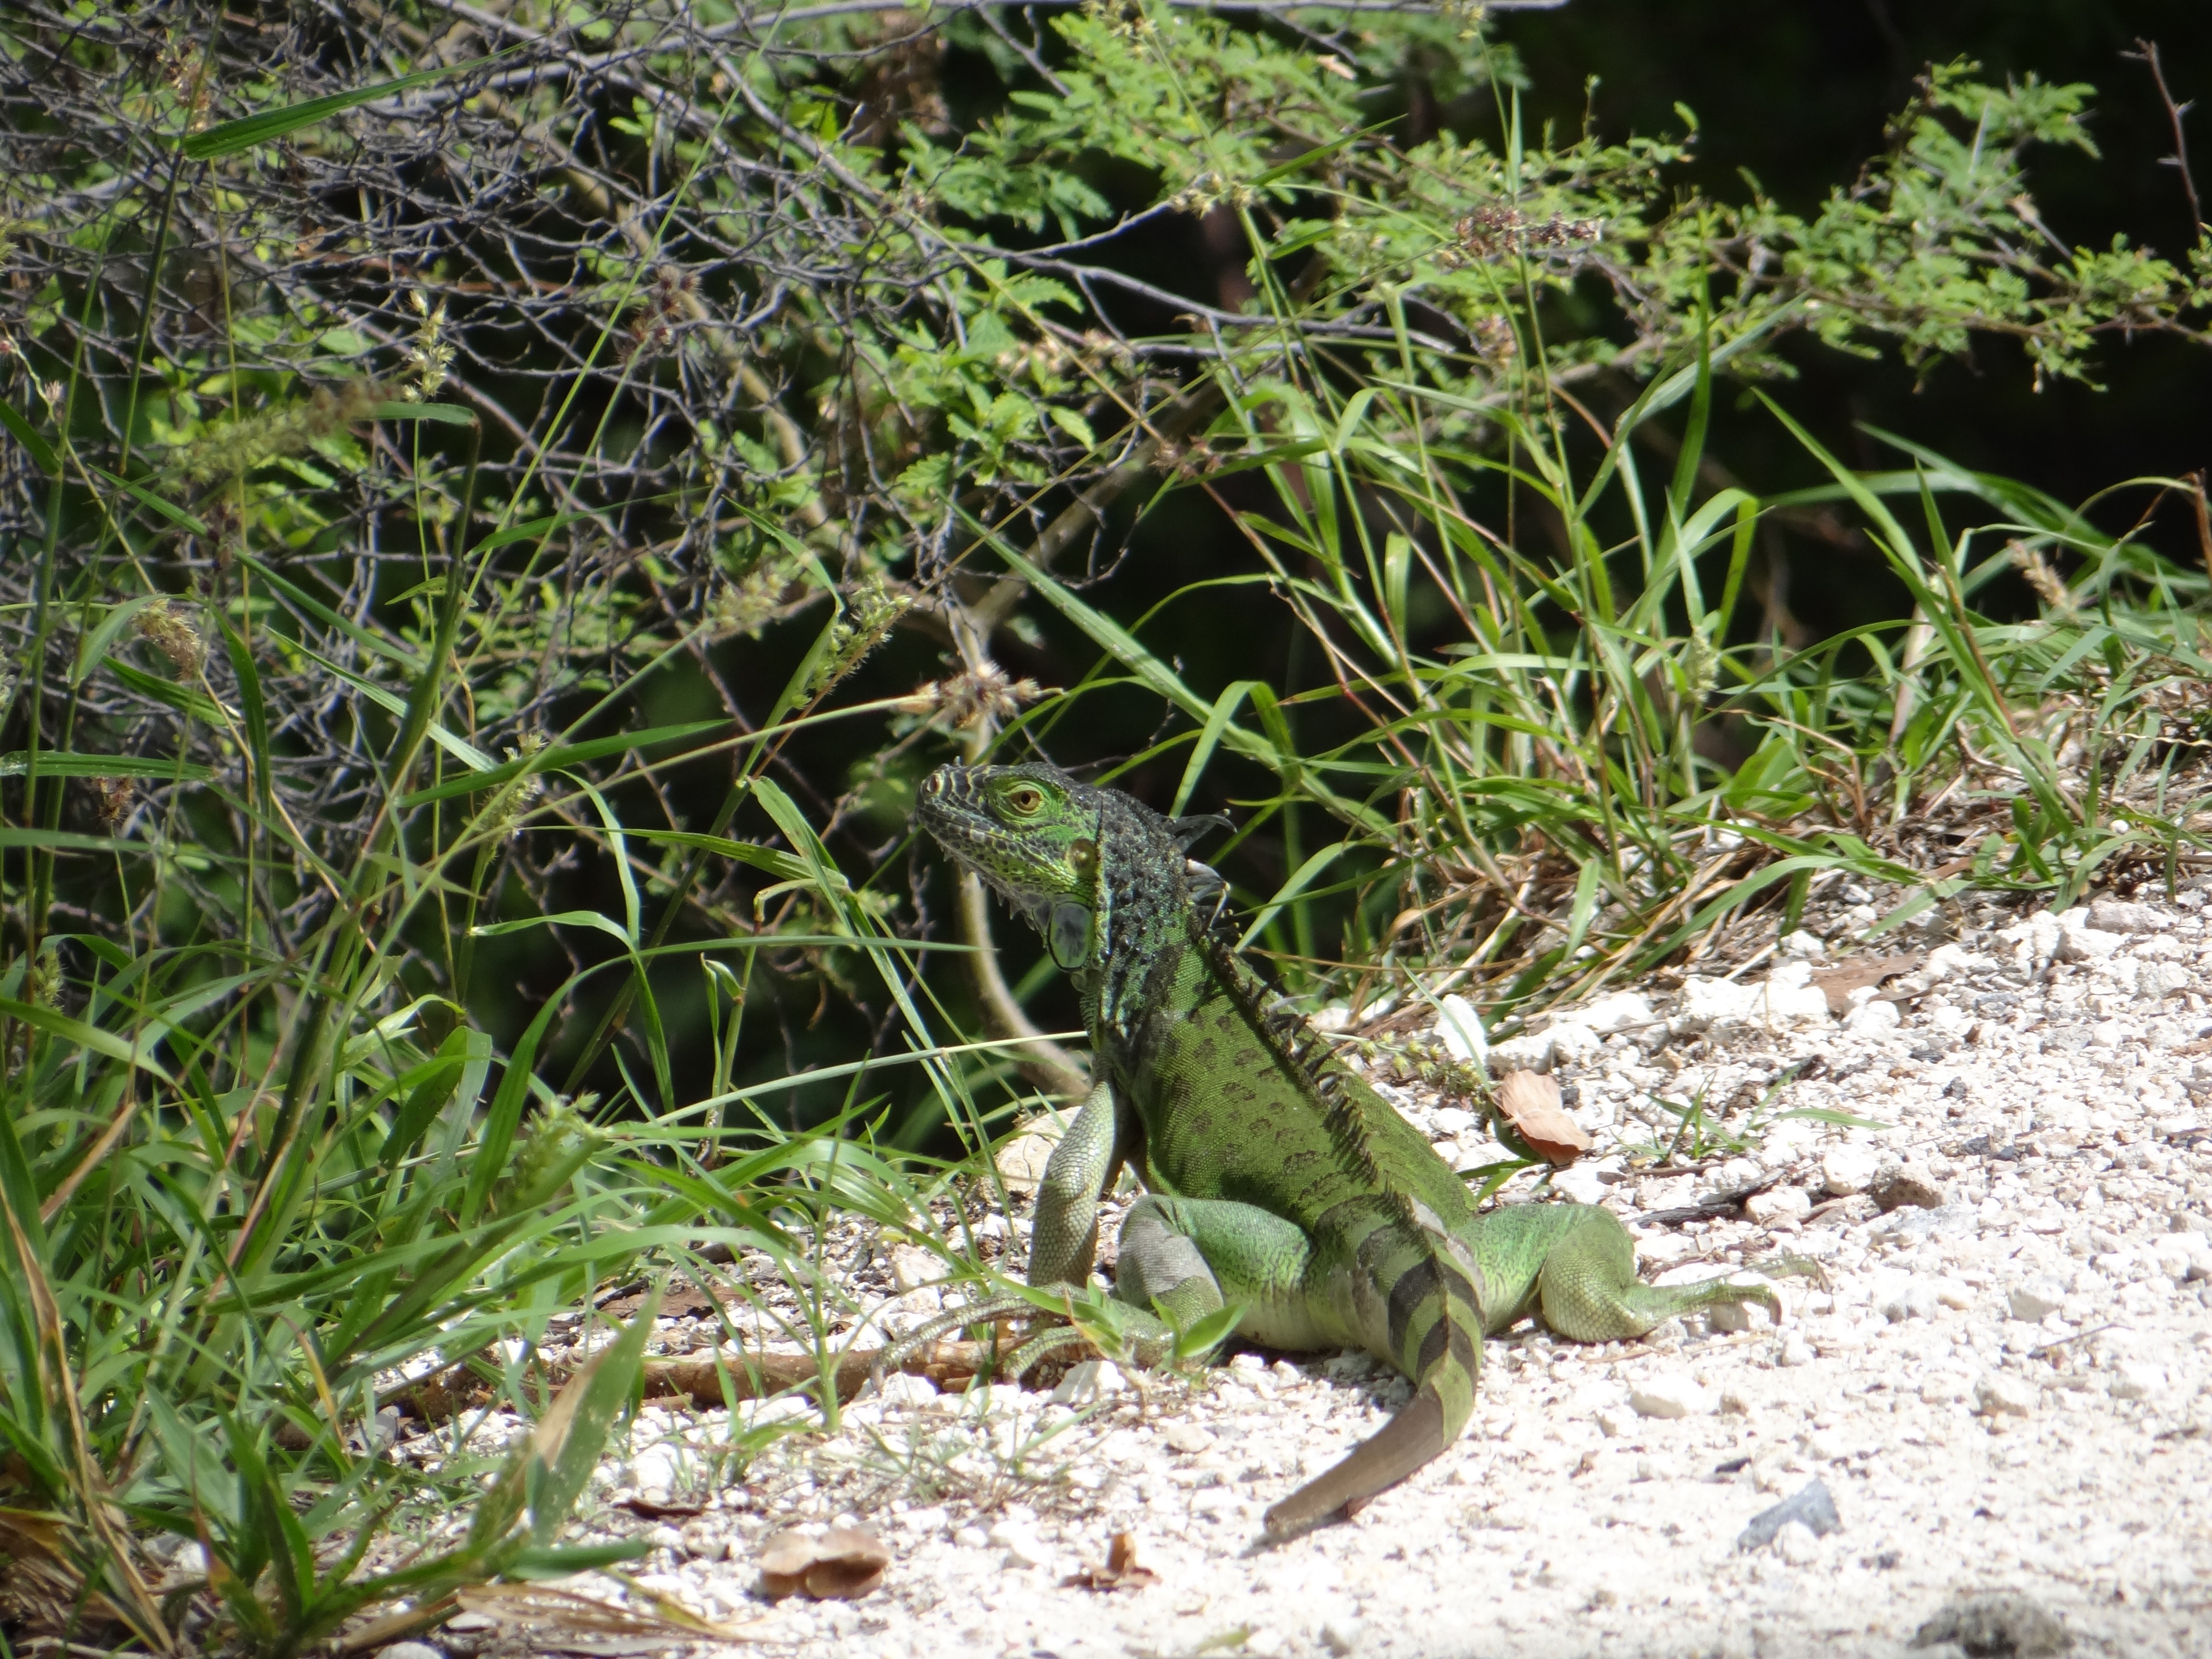
wildlife, reptile, iguana, fauna, lizard, vertebrate, lacerta, key west, scaled reptile, lacertidae